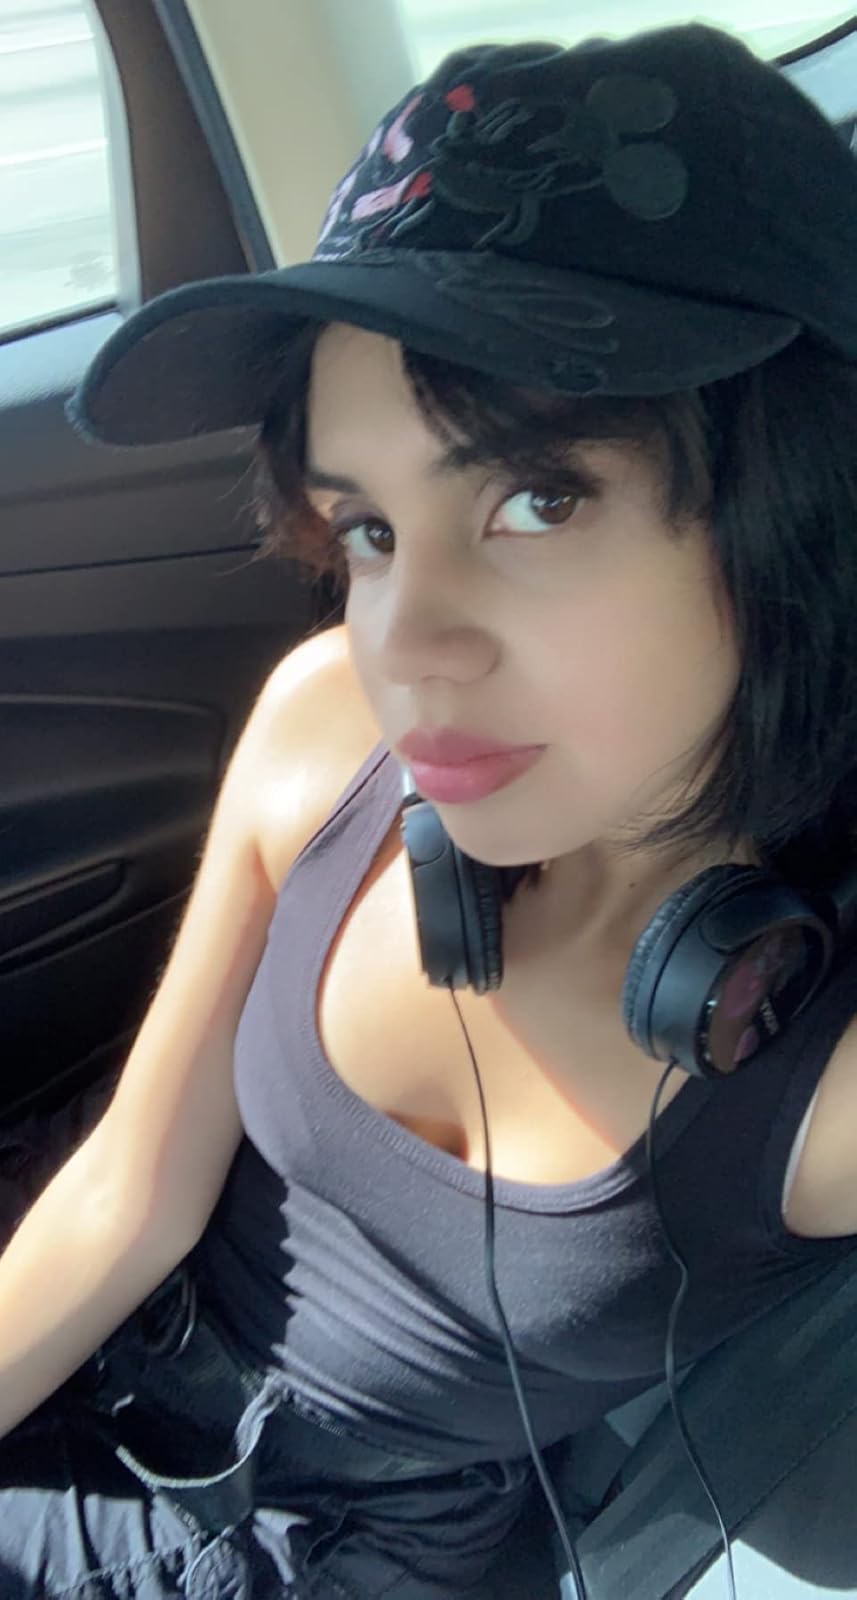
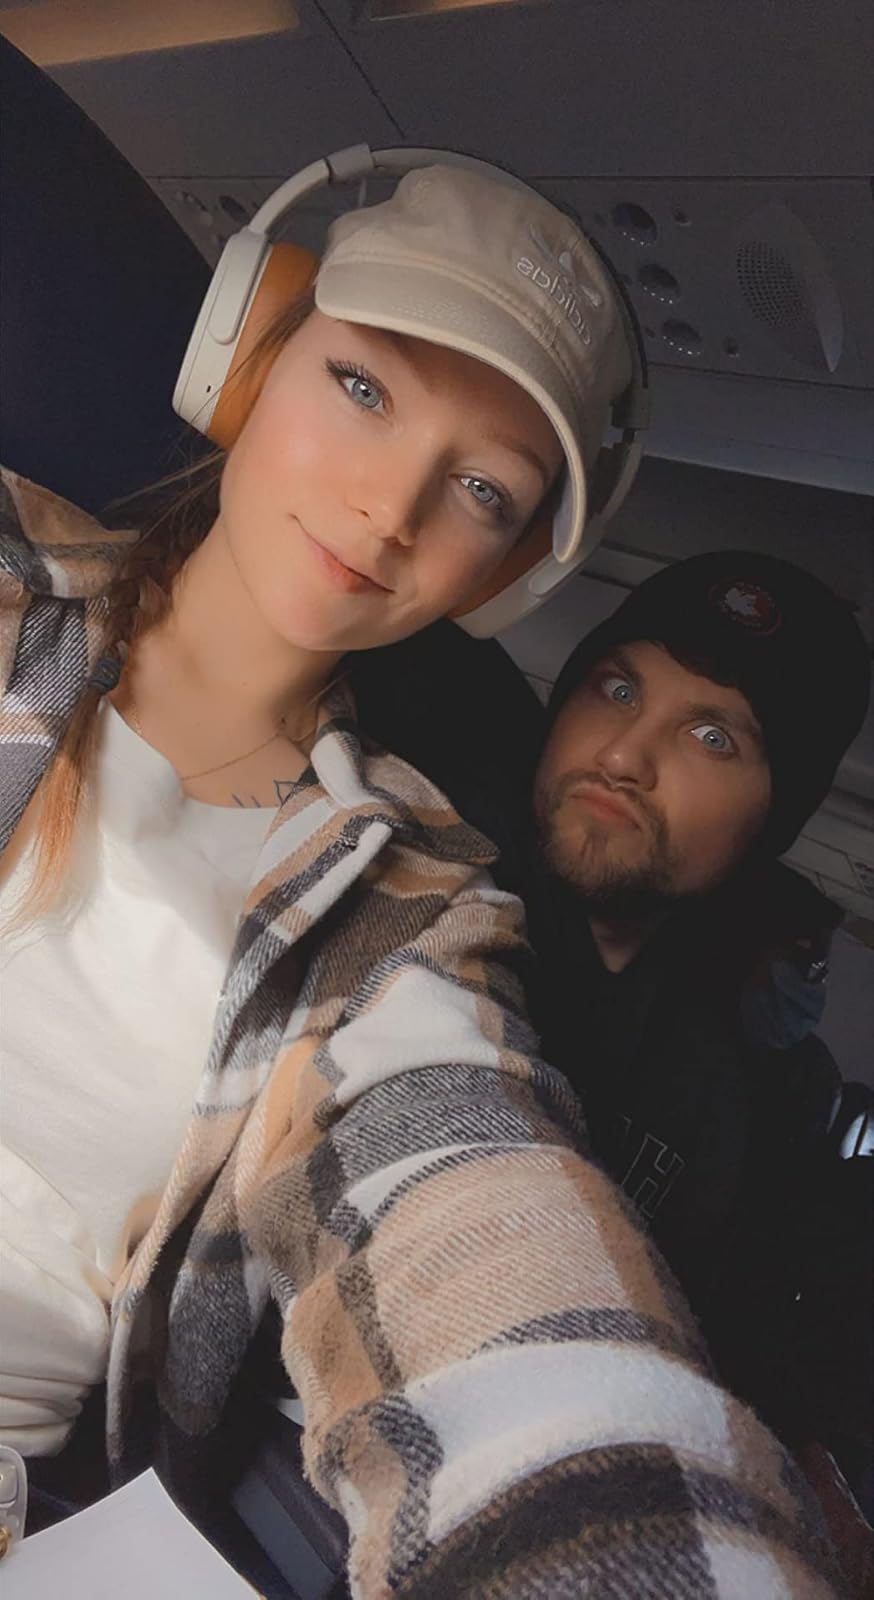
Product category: headphones
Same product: no